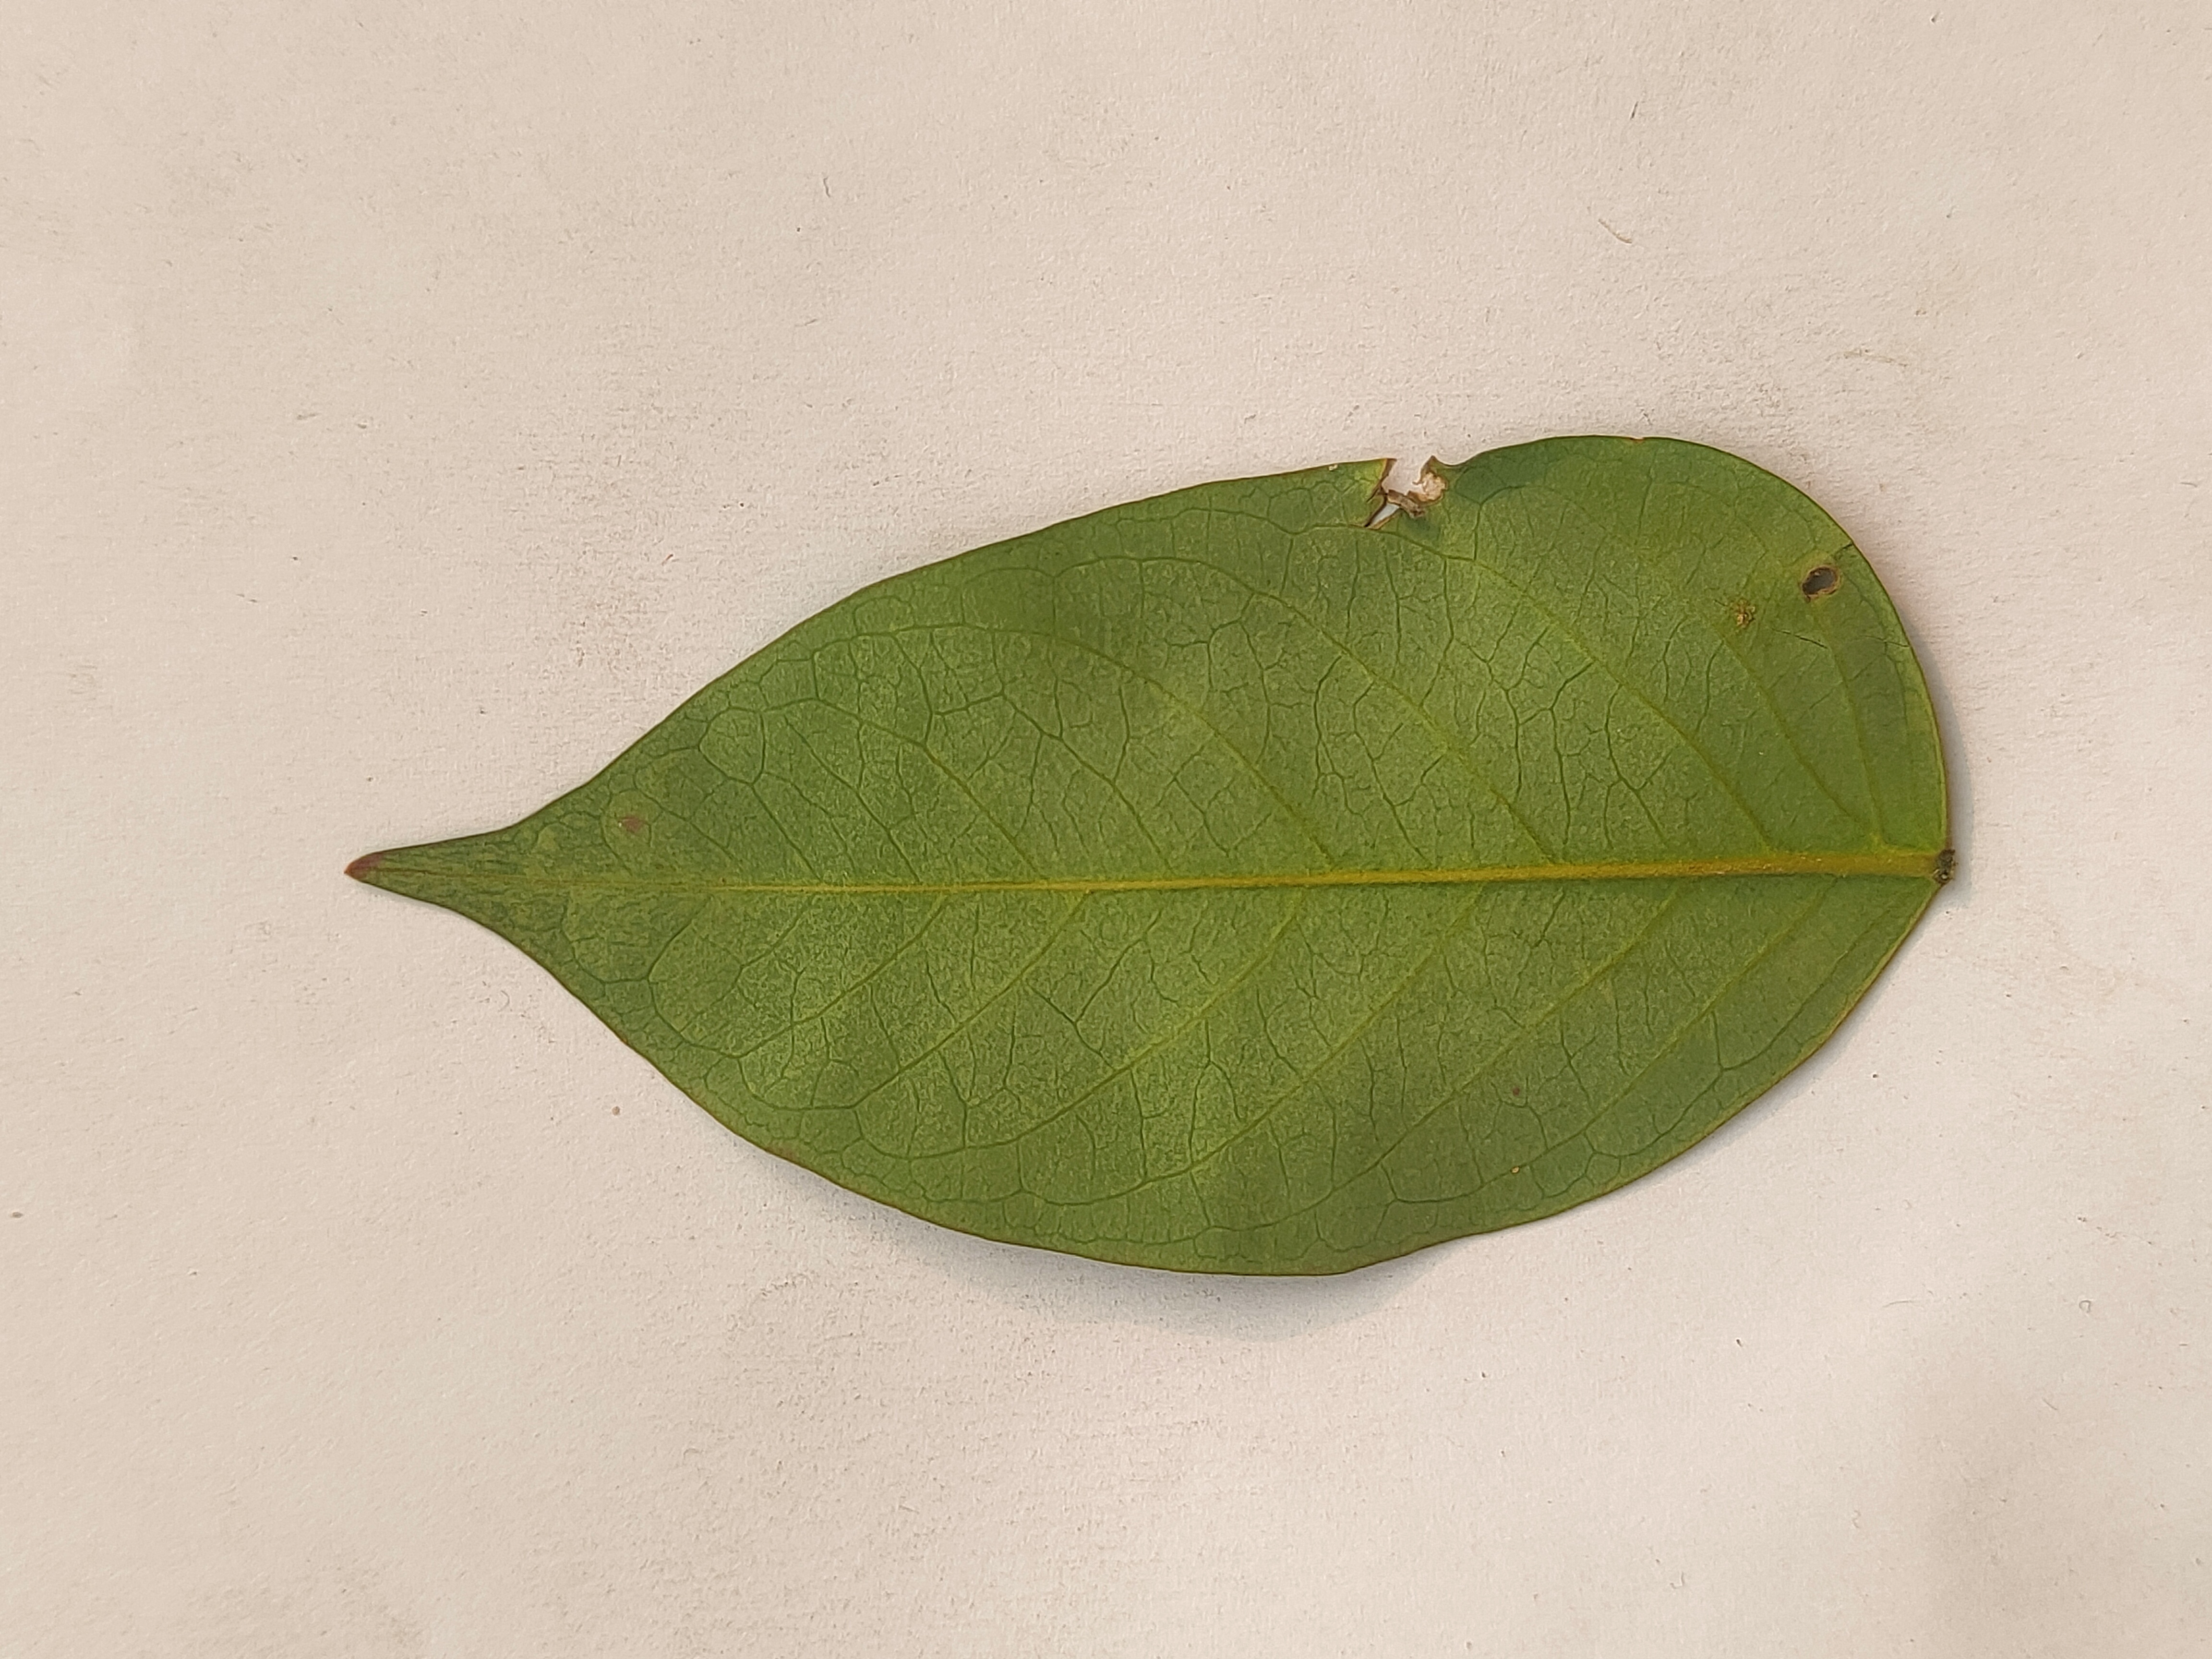
Leaf variety: Star Fruit